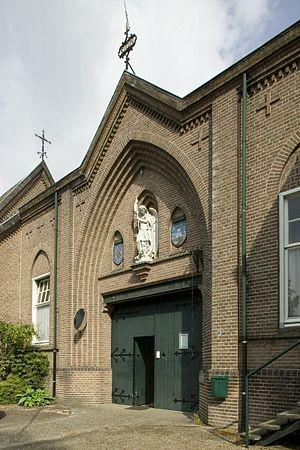
L'abbaye Notre-Dame-de-Sion de Diepenveen est une ancienne abbaye cistercienne de trappistes fondée en 1883 et fermée en 2015. Elle est située dans le diocèse d'Utrecht aux Pays-Bas, et dans le petit village de Diepenveen dépendant de Wesepe. C'est un monument inscrit au patrimoine architectural.